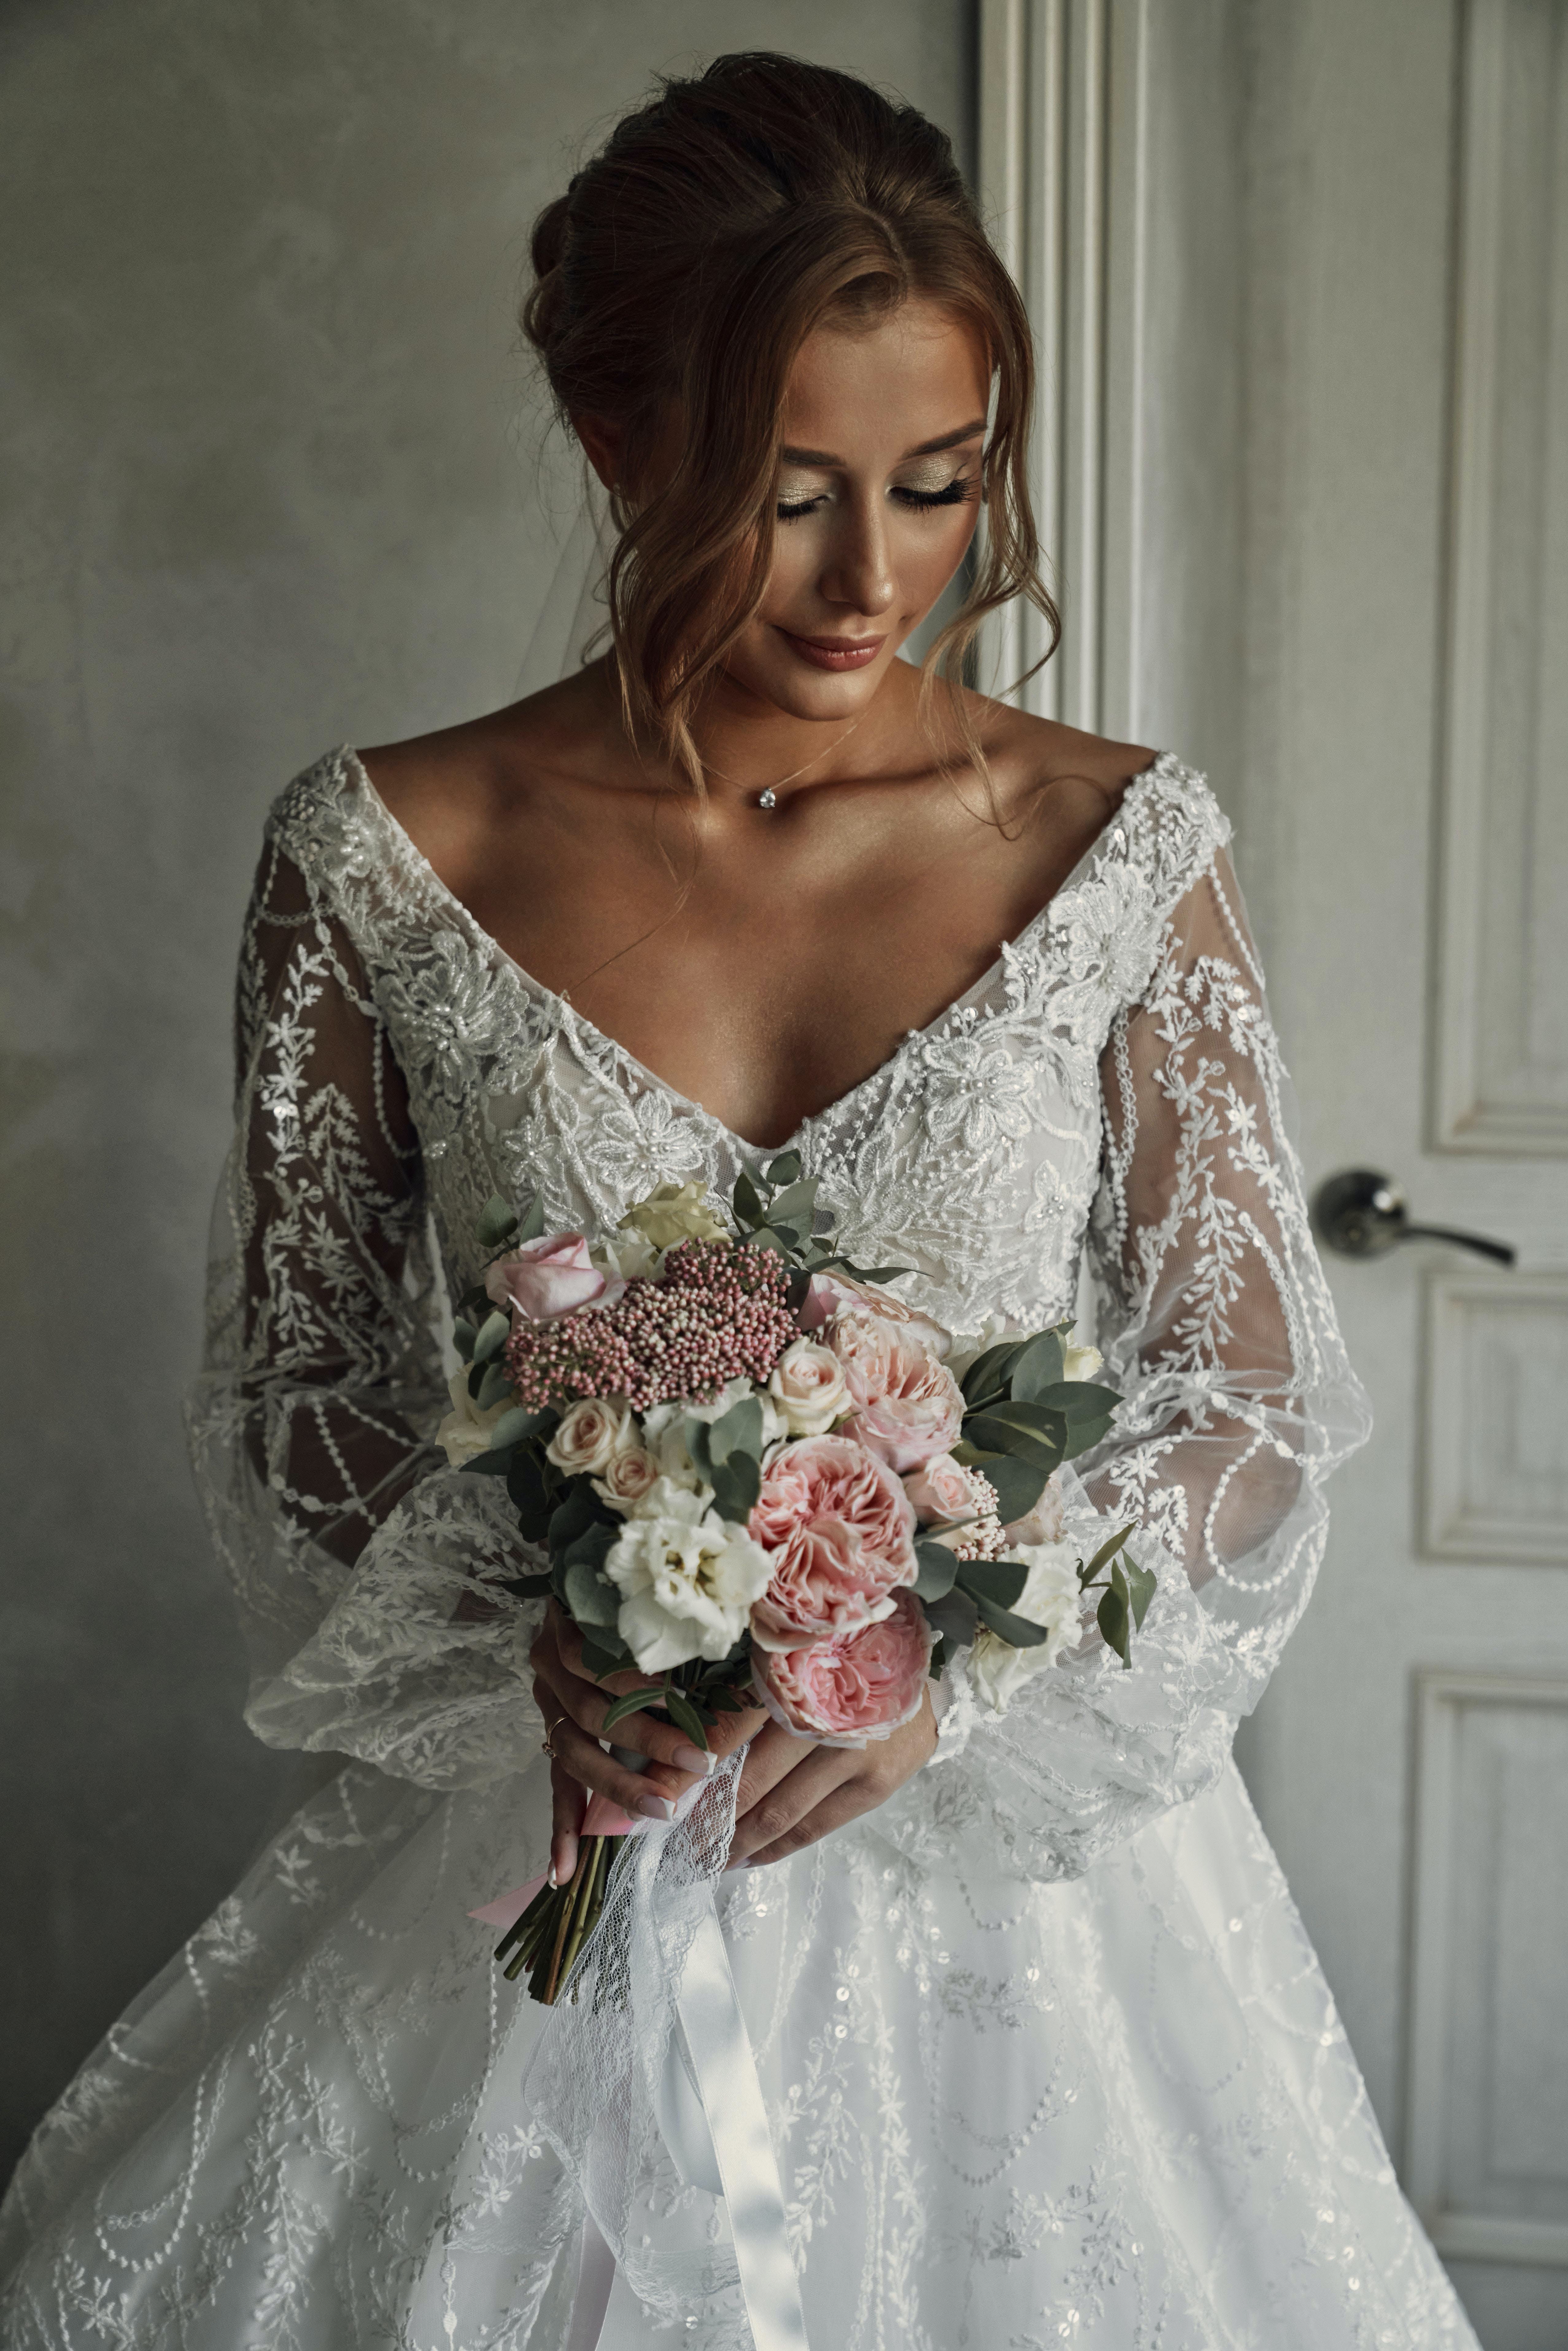
woman, hand, wedding dress, flower, shoulder, arm, dress, bridal clothing, neck, plant, One piece garment, bride, embellishment, flash photography, bridal party dress, textile, sleeve, gown, waist, petal, day dress, fashion design, flower arranging, makeover, formal wear, bouquet, bridal accessory, headpiece, fashion model, door, necklace, wedding ceremony supply, haute couture, long hair, event, jewellery, cut flowers, hair accessory, peach, floral design, floristry, a line, brown hair, cocktail dress, fashion accessory, costume design, veil, tradition, bridal veil, wedding, photo shoot, pattern, top, ceremony, lace, model